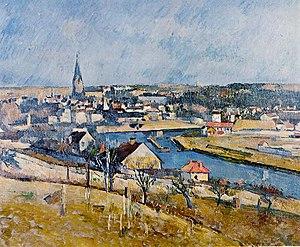
Représentation d'un paysage de l'Ile-de-France par Paul Cézanne(1839-1906). Le lieu n'est pas précisé, mais il s'agit probablement de Melun (Seine-et-Marne), où le peintre a séjourné entre 1879 et 1880. Le lieu a également été attribué à Cergy et Pontoise, prêt d'Auvers-sur-Oise (Val d'Oise). Collection privée.
Melun est une commune française située dans le département de Seine-et-Marne en région Île-de-France. Elle est le siège de la préfecture et la troisième ville la plus peuplée du département après Meaux et Chelles et avant Pontault-Combault.